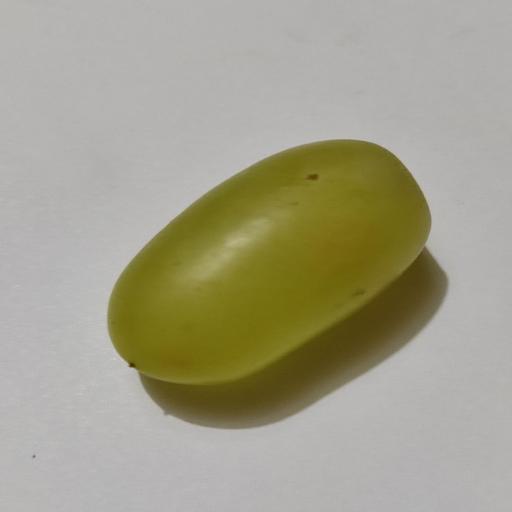
Crop type: Grape